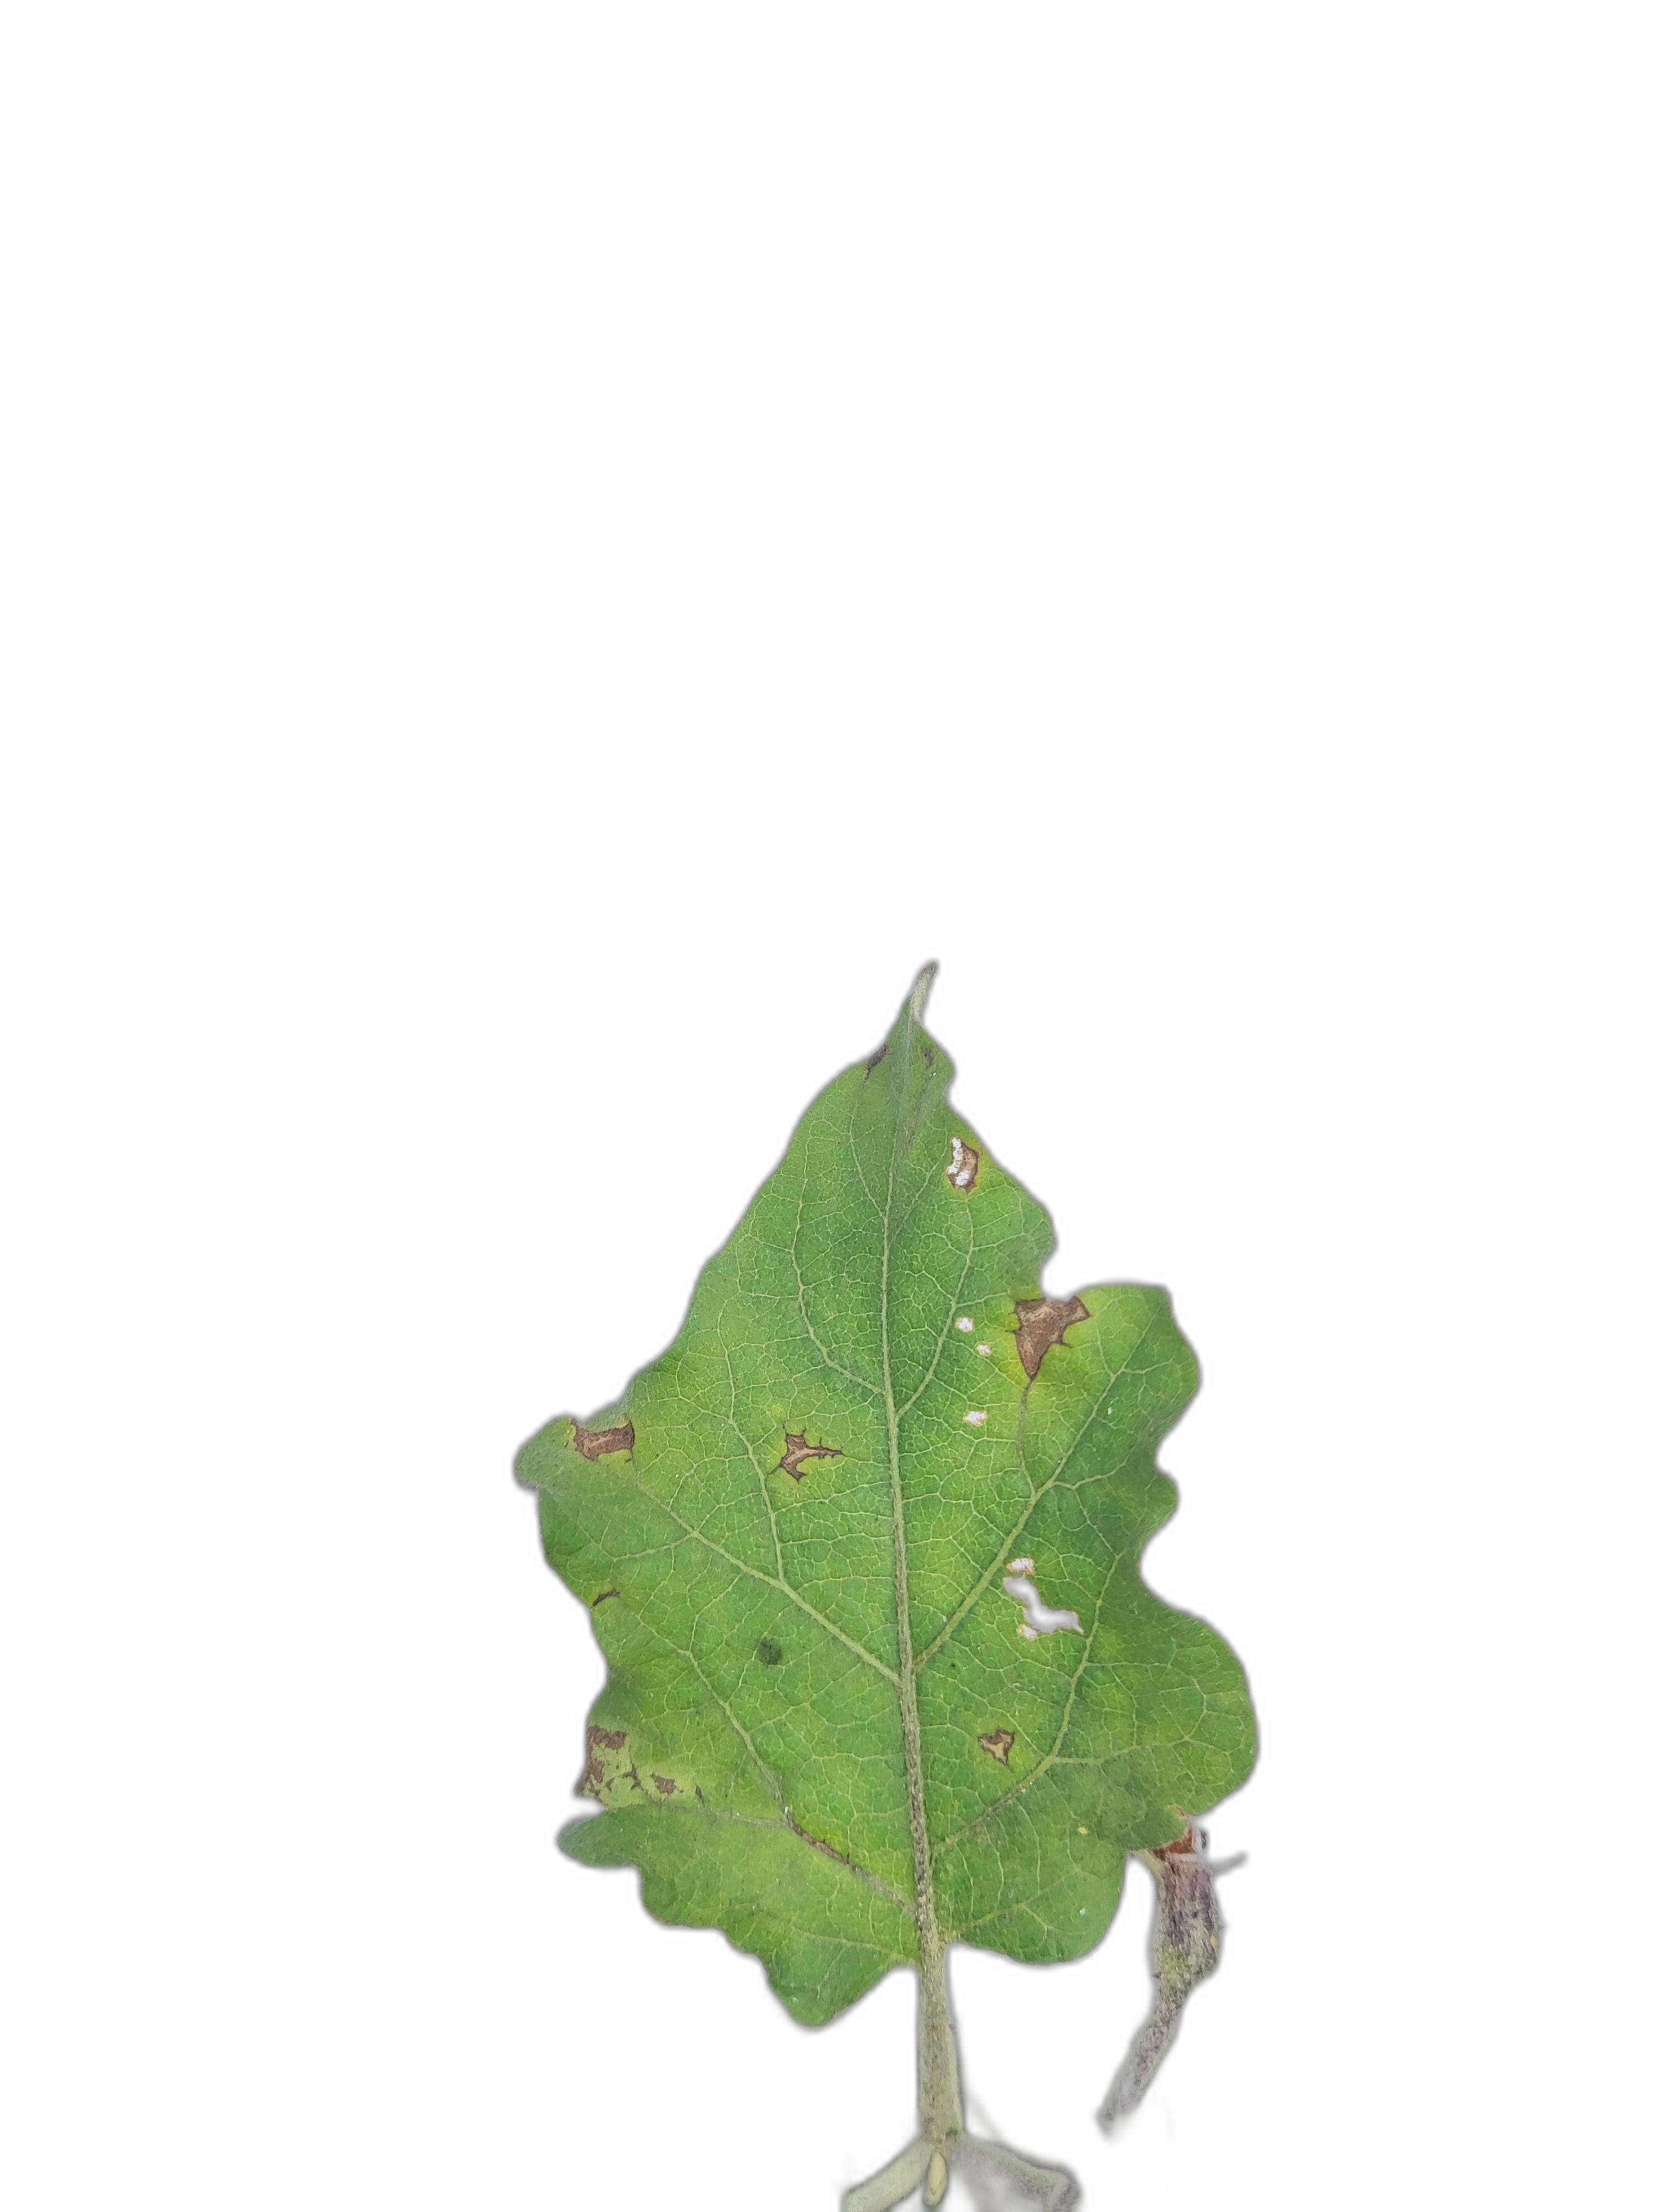
Label: Leaf Spot Disease